War profiteering

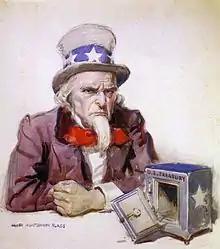
"Uncle Sam with Empty Treasury" illustration following World War I

A war profiteer is any person or organization that derives unreasonable profit from warfare or by selling weapons and other goods to parties at war. The term typically carries strong negative connotations. General profiteering, making a profit criticized as excessive or unreasonable, also occurs in peacetime. An example of war profiteers were the "shoddy" millionaires who allegedly sold recycled wool and cardboard shoes to soldiers during the American Civil War. Some have argued that major modern defense conglomerates including Lockheed Martin, Mitsubishi, Boeing, BAE Systems, General Dynamics, and RTX Corporation fit the description in the post-9/11 era. This argument is based in the political influence of the defense industry, for example in 2010 the US defense industry spent $144 million on lobbying the US government and donated over $22.6 million to congressional candidates, as well as large profits for defense company shareholders in the post-9/11 period.